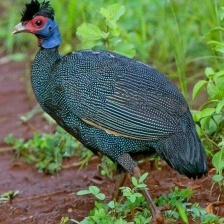
Species: GUINEAFOWL
Scientific name: NUMIDIDAE